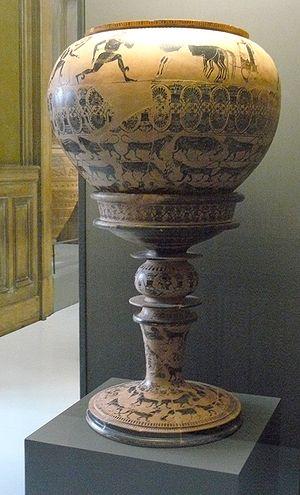
Giampietro Campana, ou Giovan Pietro Campana, créé marquis de Cavelli en 1849, est un aristocrate italien connu pour avoir réuni au XIXᵉ siècle la plus importante collection d'objets d'art de toutes époques mais principalement d'objets d'art antique, connue sous le nom de Collection Campana. Elle fut vendue et dispersée dans différents pays d'Europe. La France en acquit une grande partie en 1861 pour le musée Napoléon III.
Le dinos est un vase grec. Dans certains des cas, il était en bronze et son autre dénomination est lébès, mais il a été aussi produit en céramique. Il dispose d'un fond arrondi et est équipé d'un socle très haut. Il était destiné à contenir des liquides et notamment à effectuer le mélange de l'eau et des épices avec le vin qui y était ensuite puisé et distribué aux convives des banquets.
Le département des antiquités grecques, étrusques et romaines du Louvre est l'un des huit départements du musée du Louvre. Il abrite une des plus grandes et des plus célèbres collections d'art antique du monde, avec des chefs d'œuvre universellement renommés, et renferme également la plus grande collection mondiale de céramique grecque.
Le dinos du Peintre de la Gorgone est une importante céramique grecque antique, produite à Athènes vers 580 av. J.-C. Elle est entrée dans les collections du musée du Louvre en 1861 avec l'achat de la collection Campana.